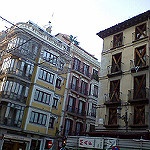
Scene: Outdoor